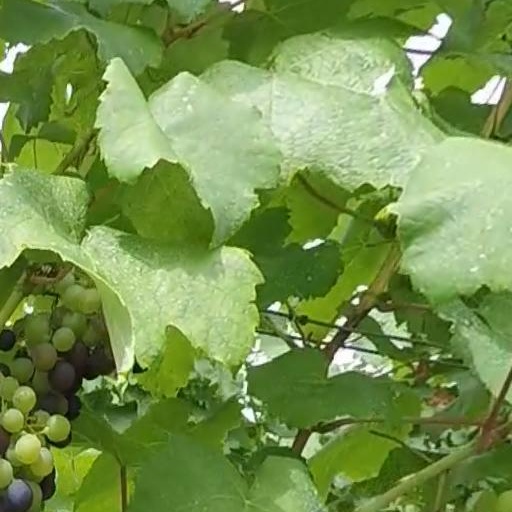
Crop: grape